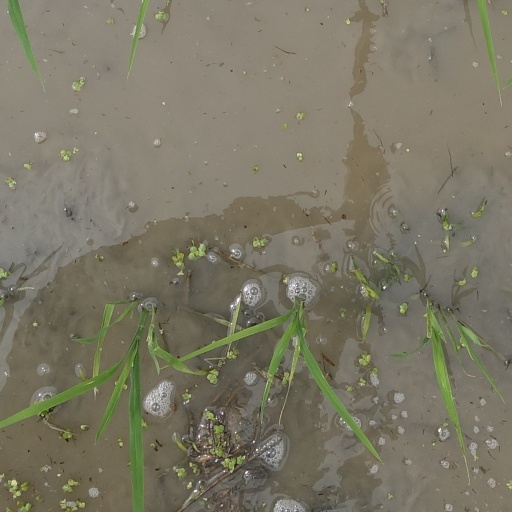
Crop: rice